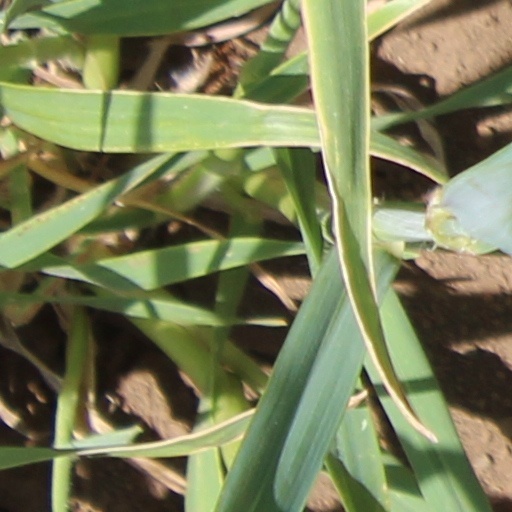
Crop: wheat